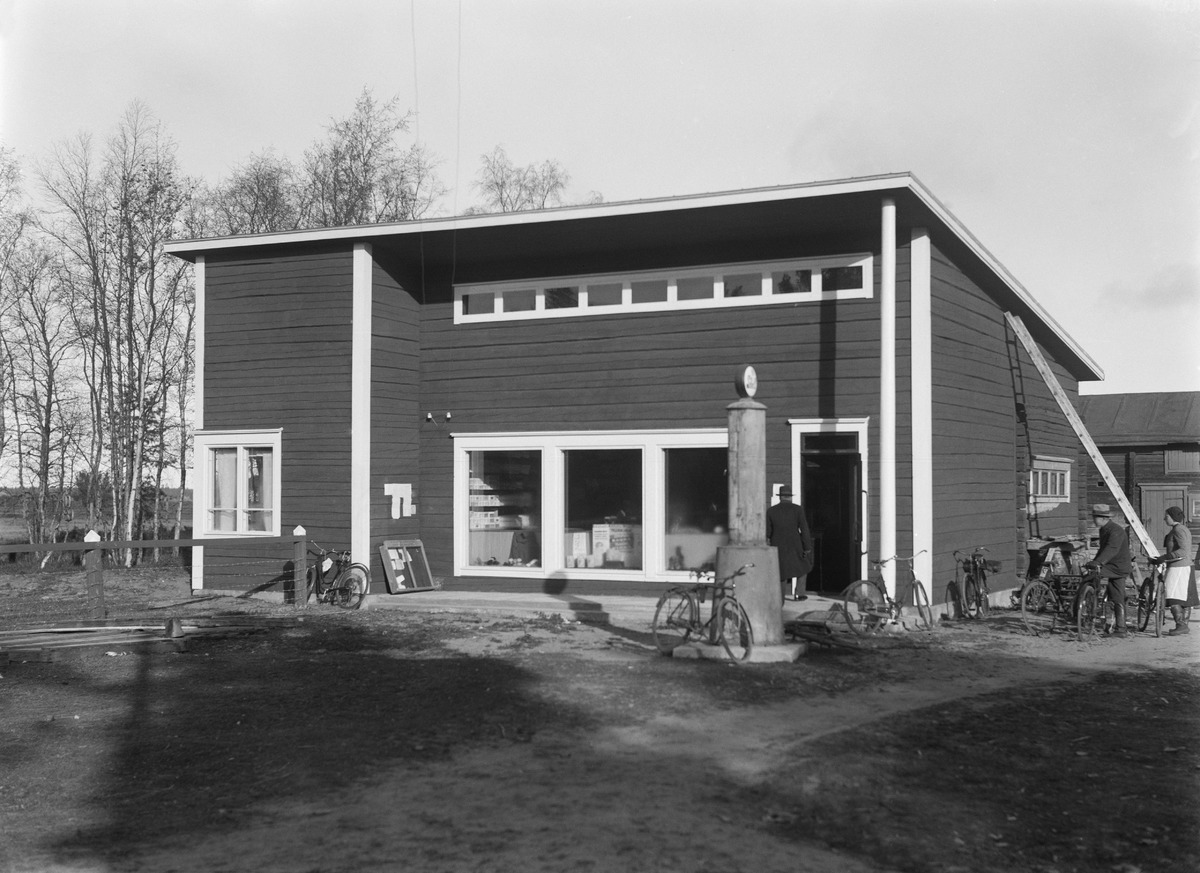
Osuuskaupan myymälä Hailuodon kirkonkylässä
The cooperative shop in Hailuoto, Finland
sisällön kuvaus: Osuuskaupan myymälä Hailuodon kirkonkylässä 13.10.1933. content description: The cooperative shop in Hailuoto village centre on October 13, 1933.
Vuosi: 1933
Paikka: Suomi, Hailuoto, Suomi, Hailuoto
Aiheet: SOK; Suomen Osuuskauppojen Keskuskunta; osuuskauppa; osuuskaupat; rakennukset; myymälät; kokokuva; ulkokuva; osuuskunnat; osuusliikkeet; consumer cooperatives; retail cooperatives; cooperative shops; buildings